Tulane Green Wave football

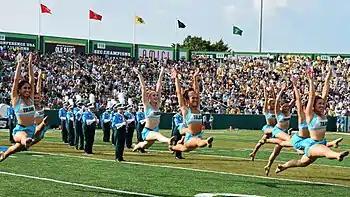
TUMB and Shockwave perform at halftime in Yulman Stadium

The Tulane University Marching Band (TUMB) was founded in 1920 as a military band. It dissolved shortly after the team's move to the Superdome in the 1970s and did not formally return until 2006. The TUMB performs at home games each fall and in Mardi Gras parades each spring.